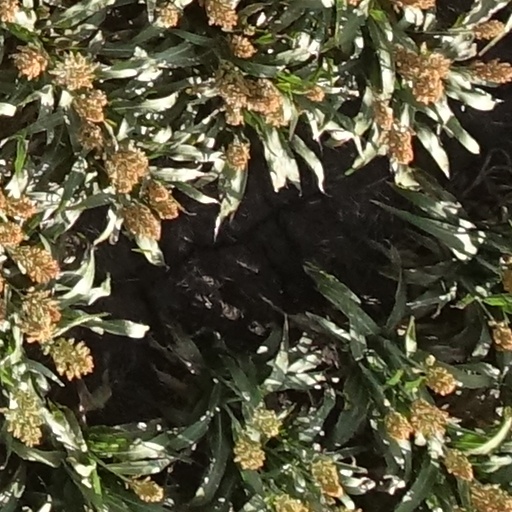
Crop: sorghum